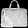
Label: Bag